Norris Wright Cuney

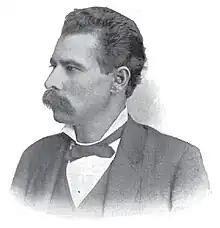

Norris Wright Cuney (May 12, 1846March 3, 1898) was an American politician, businessman, union leader, and advocate for the rights of African-Americans in Texas. Following the American Civil War, he became active in Galveston politics, serving as an alderman and a national Republican delegate. He was appointed as United States Collector of Customs in 1889 in Galveston. Cuney had the highest-ranking appointed position of any African American in the late 19th-century South. He was a member of the Union League and helped attract black voters to the Republican Party; in the 1890s, more than 100,000 blacks were voting in Texas.